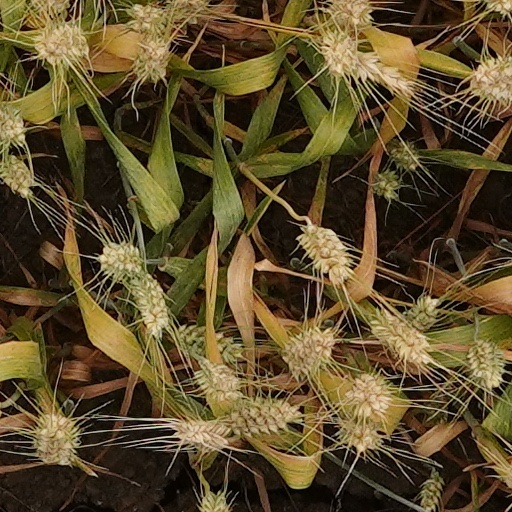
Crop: wheat